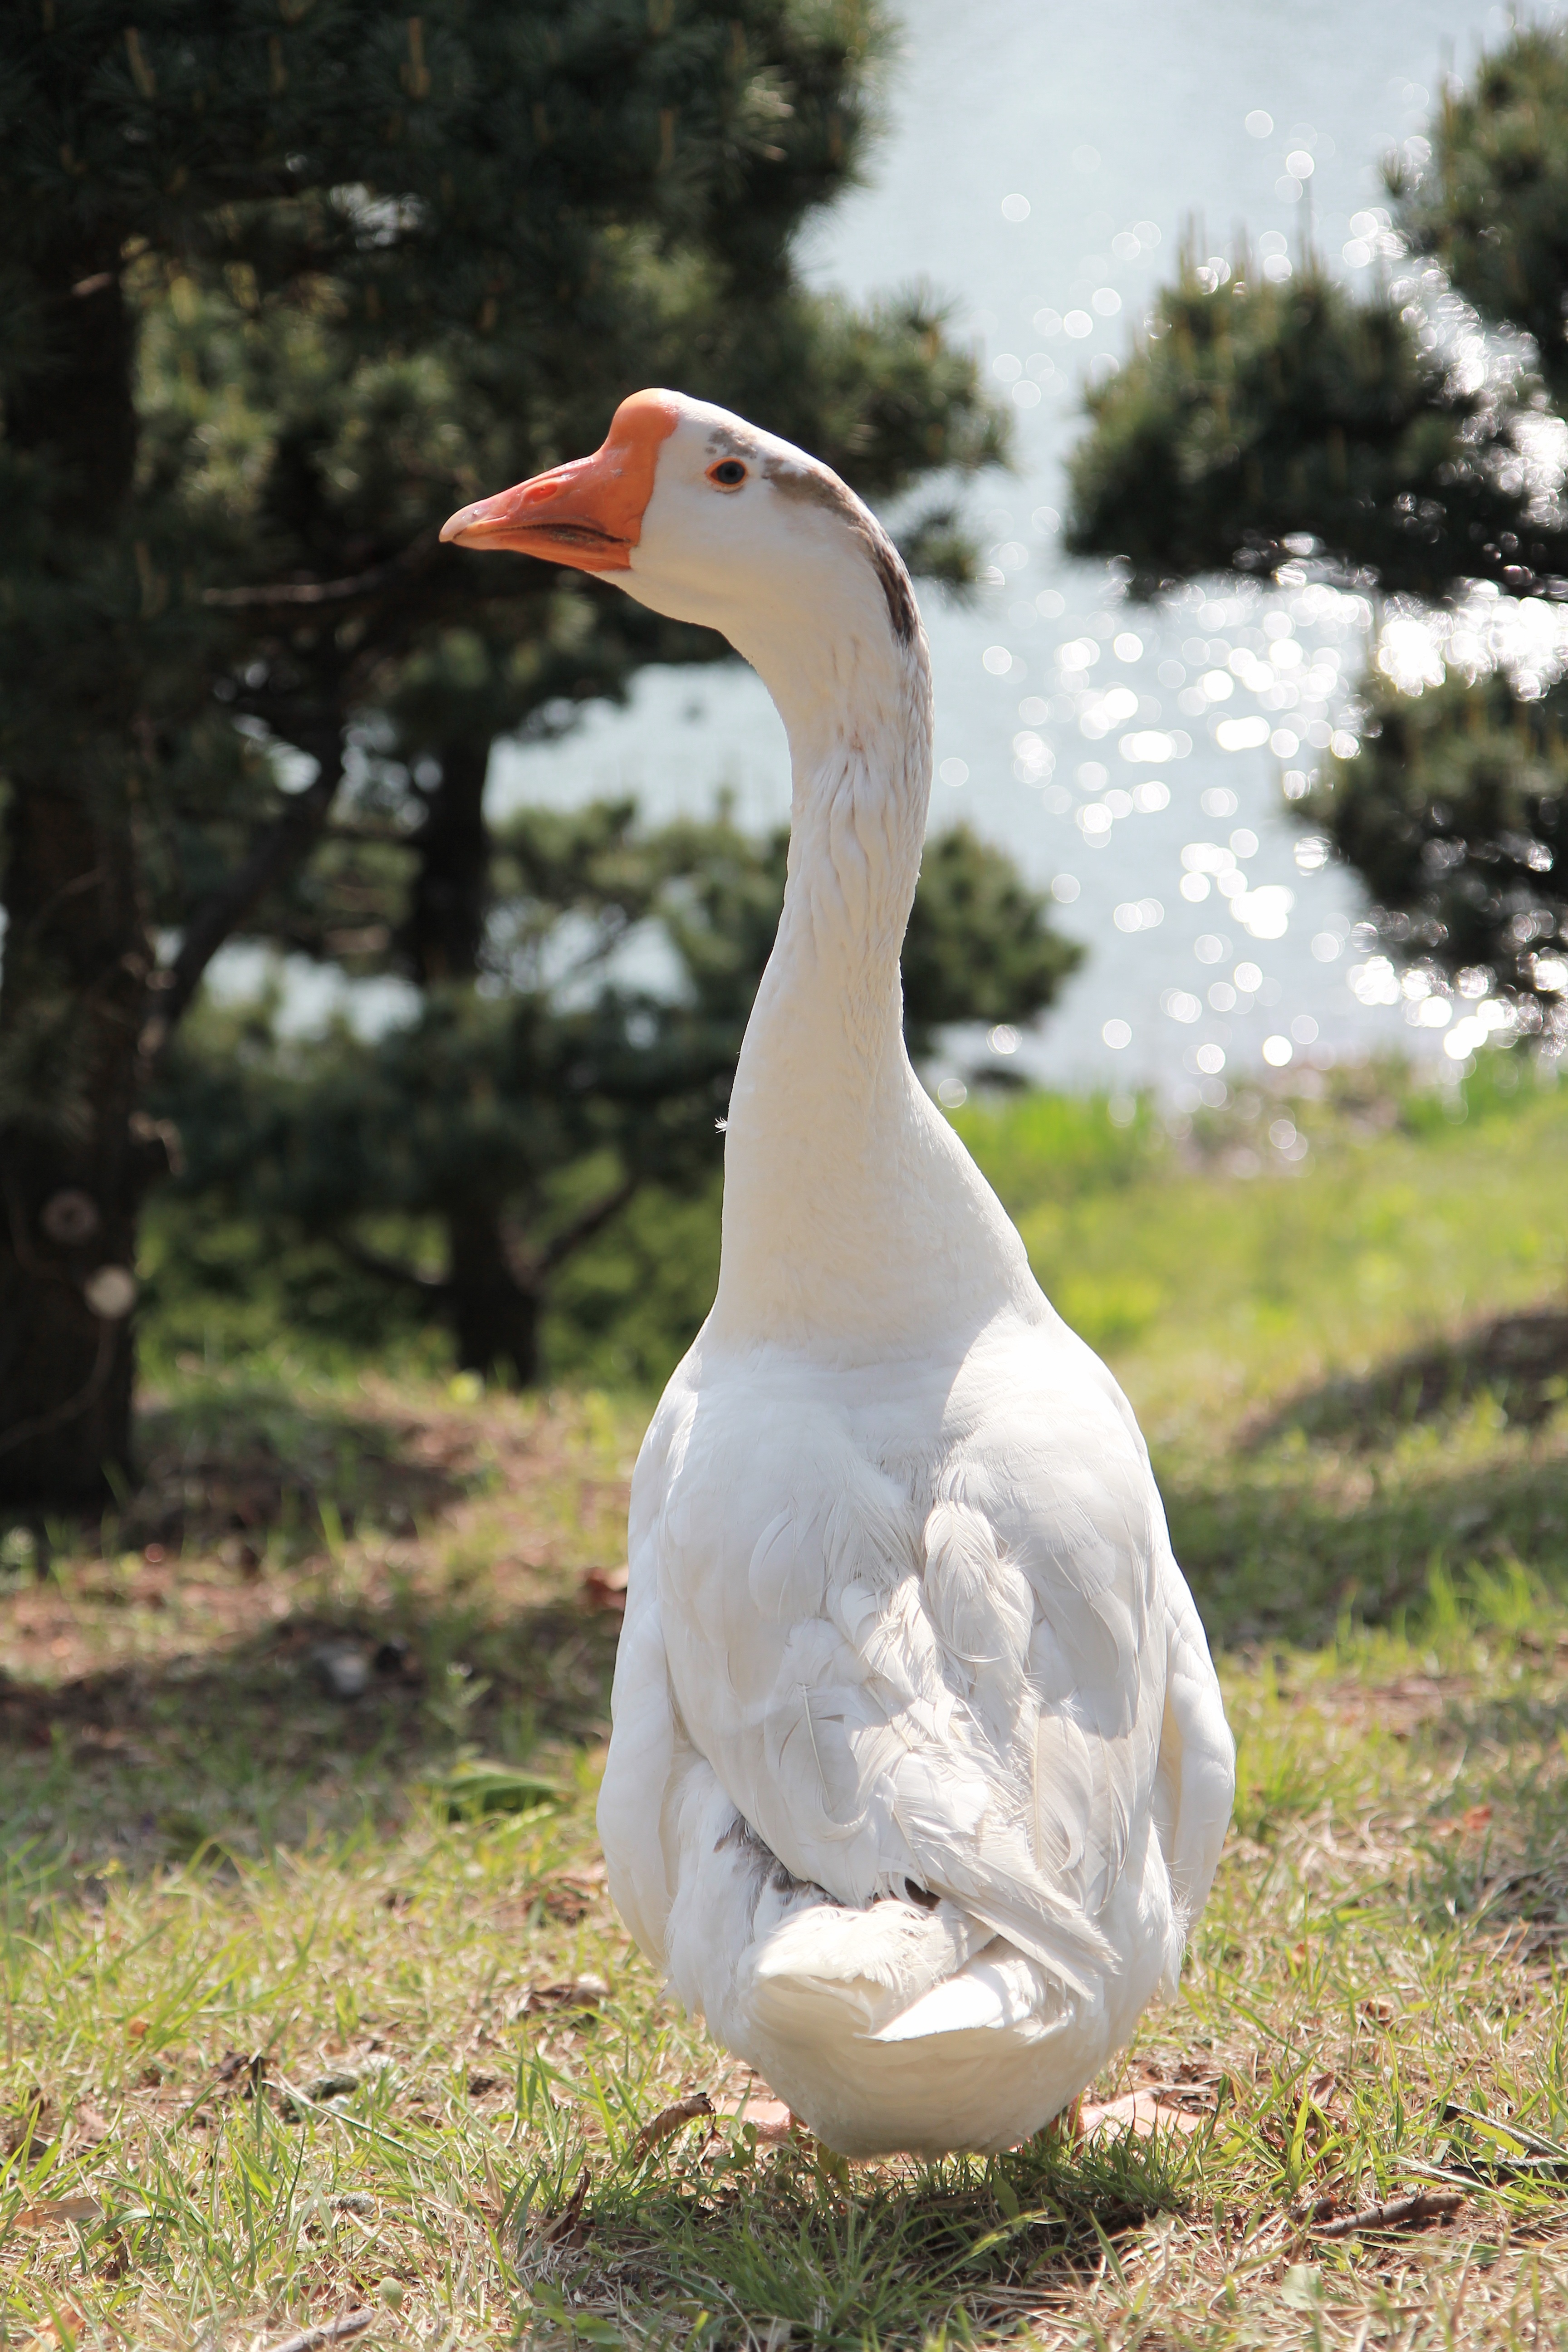
nature, bird, wing, wildlife, wild, beak, fauna, swan, free, duck, goose, vertebrate, new, waterfowl, water bird, revisiting the, ducks geese and swans